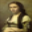
Label: woman